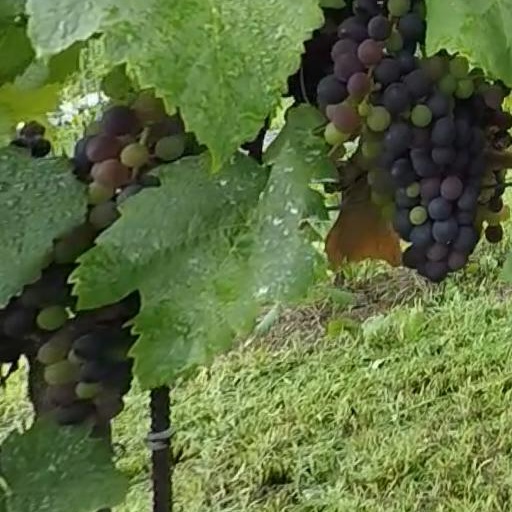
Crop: grape